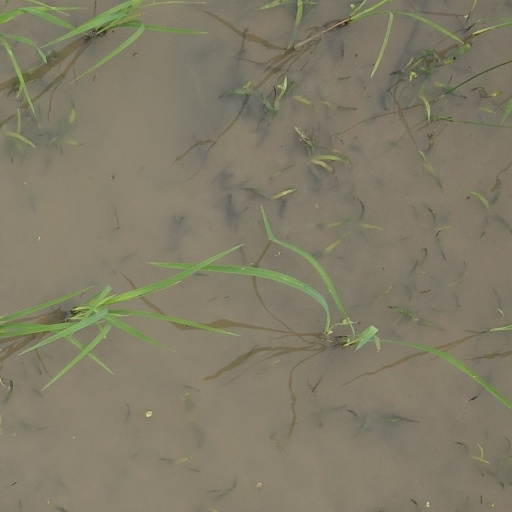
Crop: rice